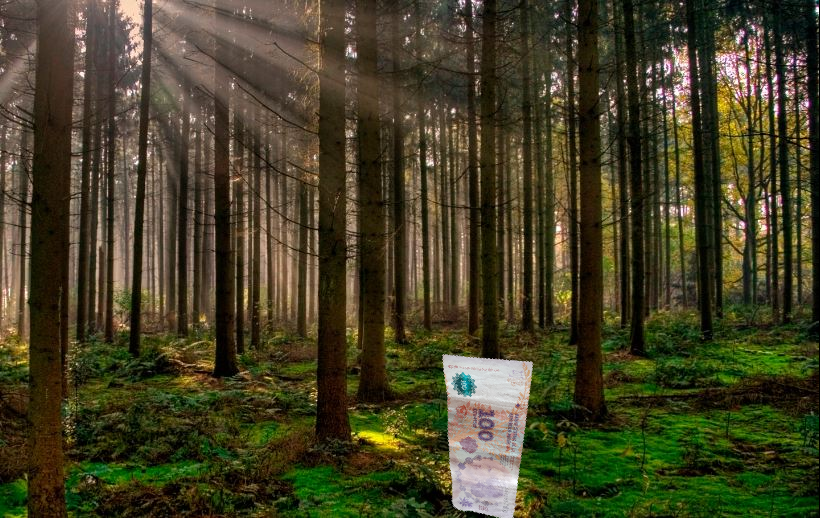
Denominación: 100